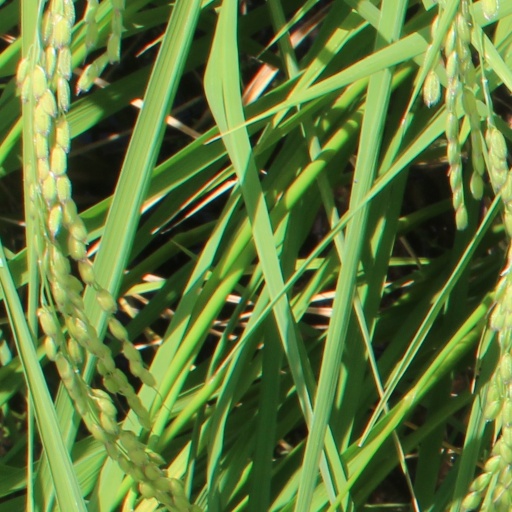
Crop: rice